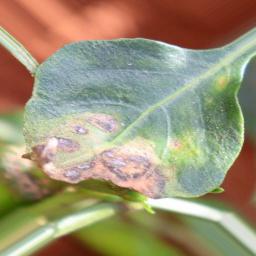
Label: cercospora